Tijuana International Airport

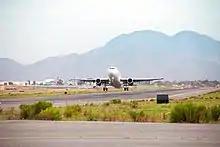
Volaris Airbus A320 departing TIJ

Tijuana Airport, inaugurated as the '"Aeropuerto Federal de Tijuana"' on May 1, 1951, replaced the former airport located on today's "Aguacaliente Boulevard". The initial passenger terminal was situated on the southwest side of the airport grounds, facing the present terminal. In 1954, Mexicana de Aviación began direct flights from Tijuana to Mexico City. In 1965, as part of the National Plan of Airports introduced during President Diaz Ordaz's administration, the airport became part of the Government-owned corporation Aeropuertos y Servicios Auxiliares (ASA). The growing population in Tijuana during the 1960s led to an increased demand for flights.